Single transverse palmar crease

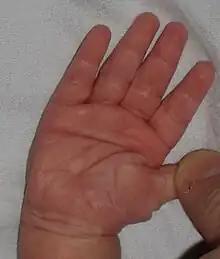
Single transverse palmar crease on an infant's hand

In humans, a single transverse palmar crease is a single crease that extends across the palm of the hand, formed by the fusion of the two palmar creases. Although it is found more frequently in persons with several abnormal medical conditions, it is not predictive of any of these conditions since it is also found in persons with no abnormal medical conditions.